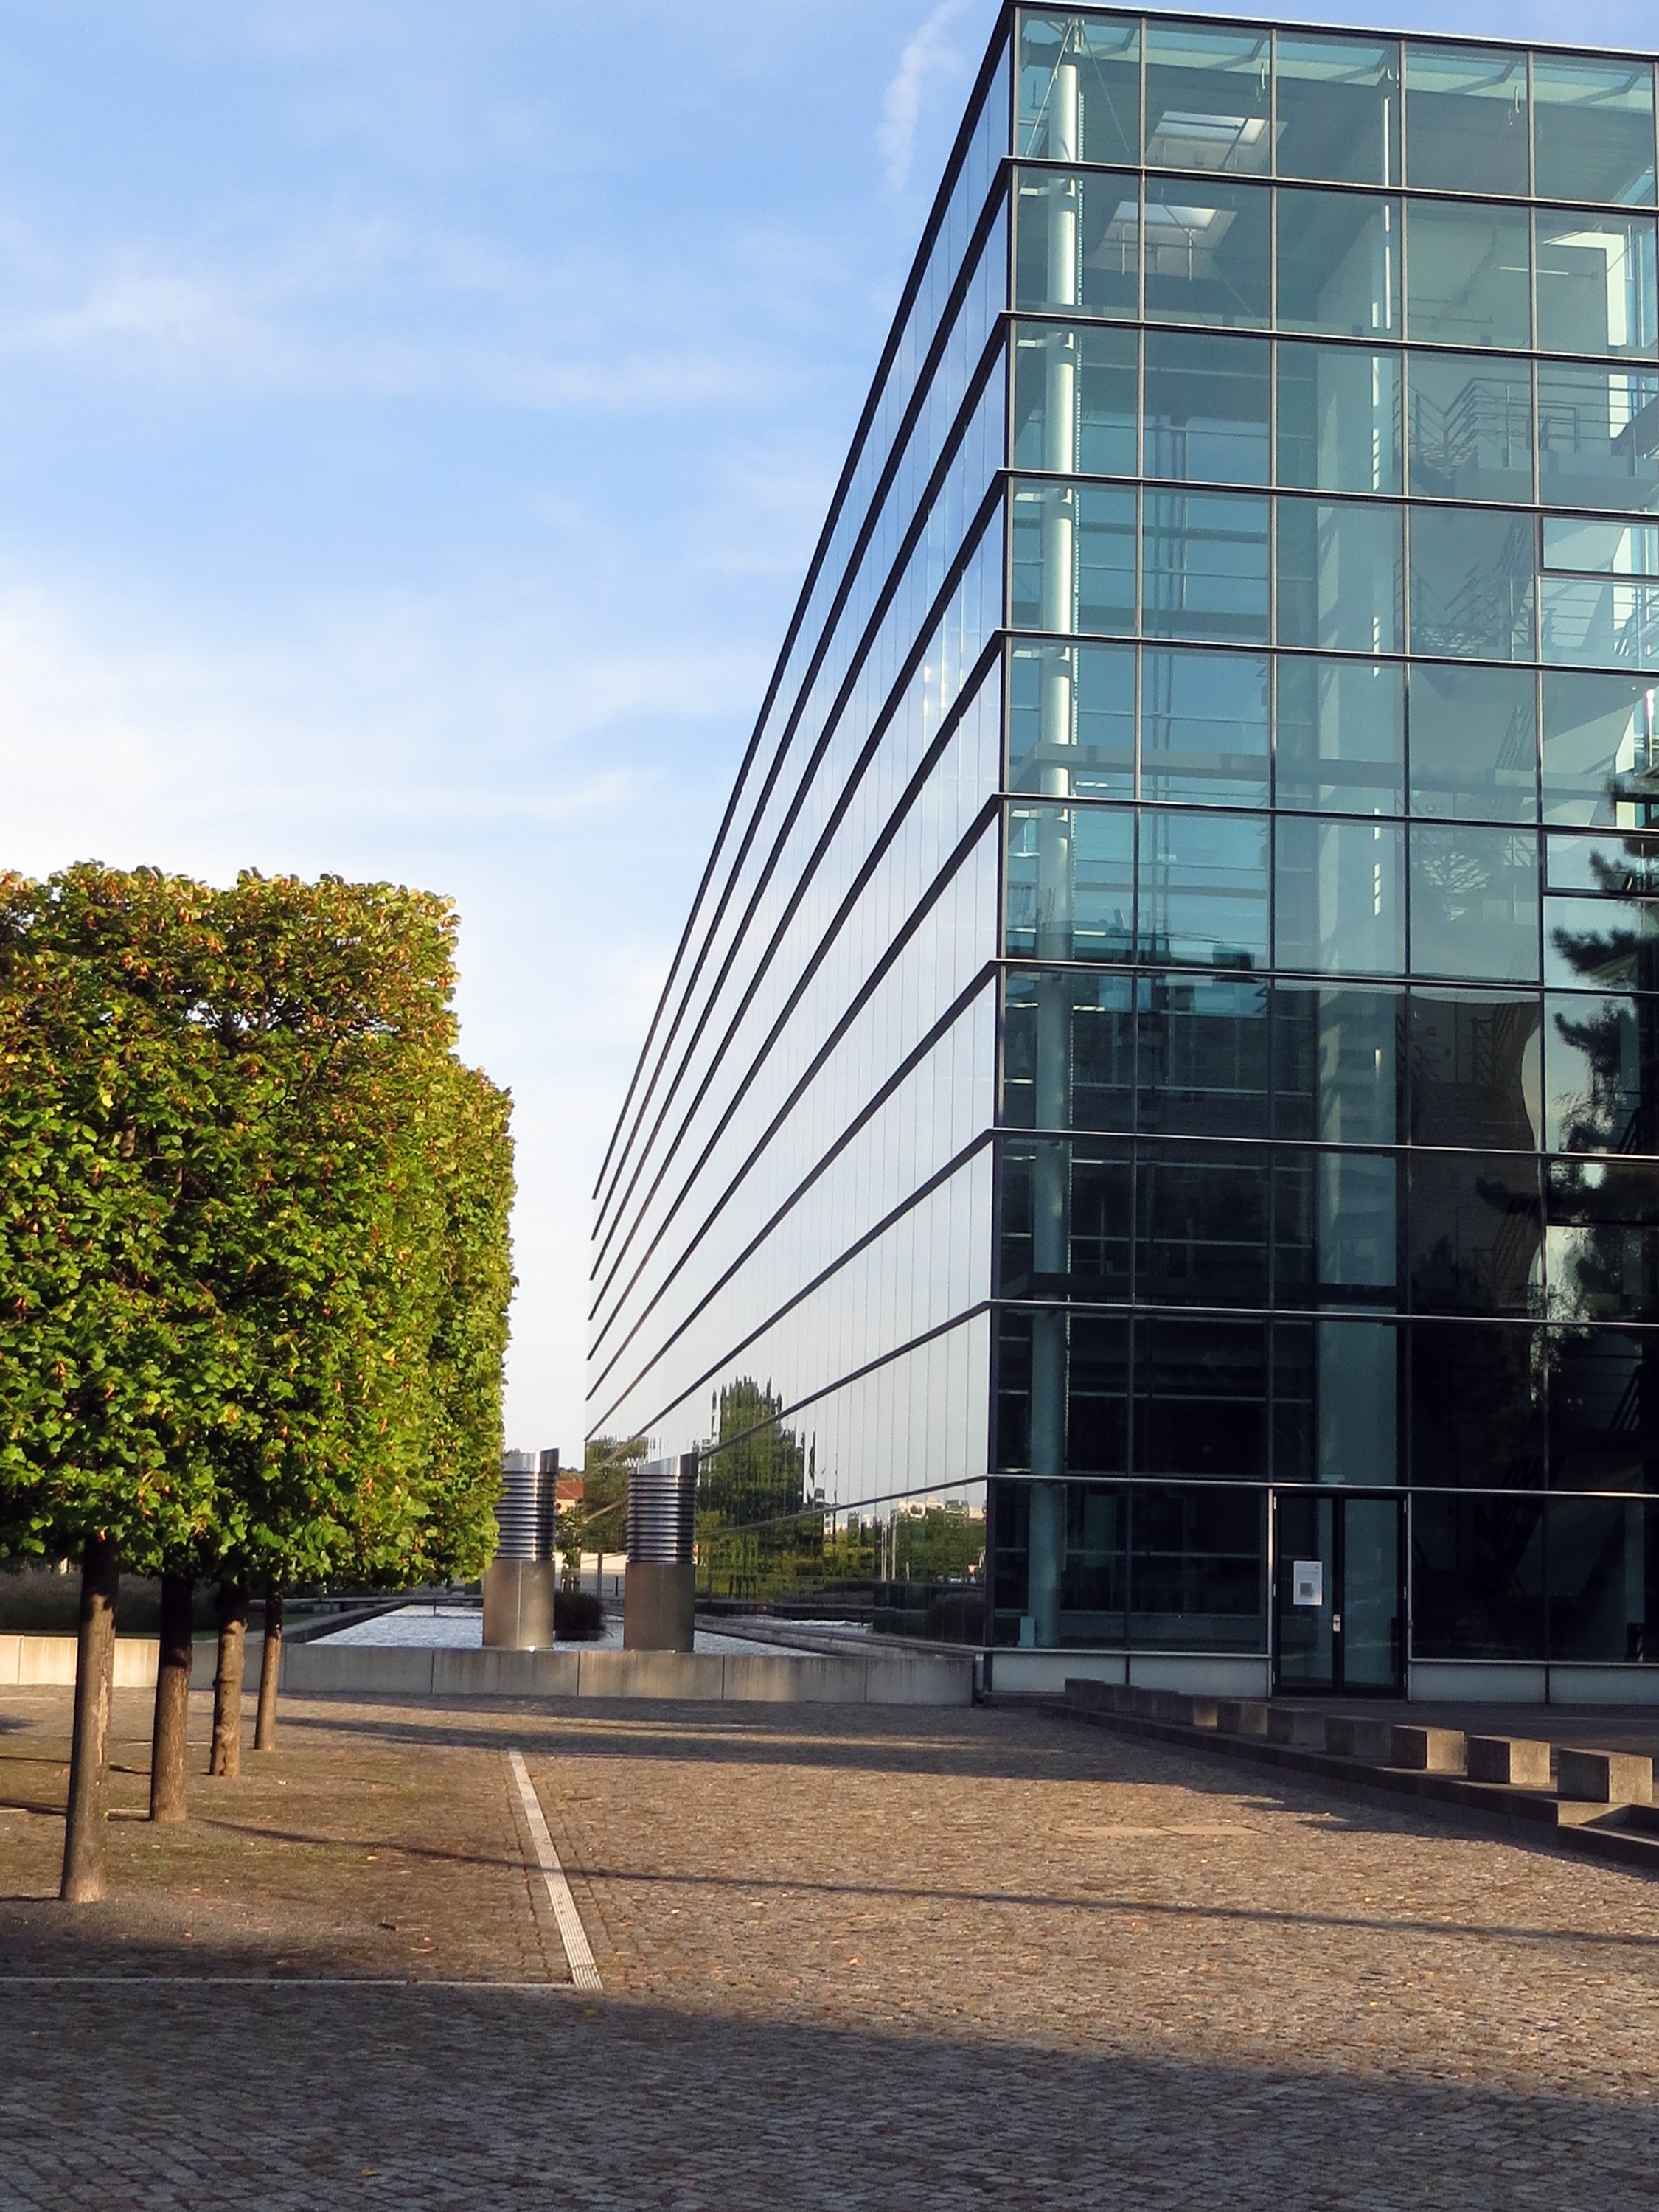
architecture, house, vw, building, city, skyscraper, downtown, tower, landmark, facade, professional, tower block, production, headquarters, dresden, mirroring, condominium, neighbourhood, urban area, residential area, transparent factory, car production, luxury brands, human settlement